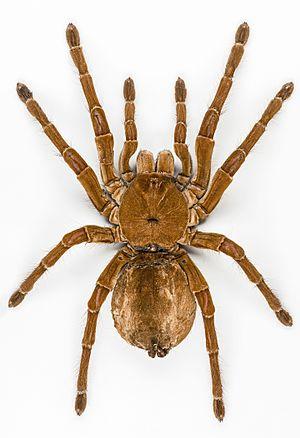
Theraphosa blondi, mieux connue en français comme mygale de Leblond, mygale Leblondi, Mygale Goliath ou Mygale mangeuse d'oiseaux est une espèce d'araignées mygalomorphes de la famille des Theraphosidae.
Under est une série diptyque de bande dessinée fantastico-horrifique franco-belge réalisée par Stefano Raffaele et écrite par Christophe Bec. Édité par Le Lombard, le premier tome White Ladies est publié le 27 août 2010.